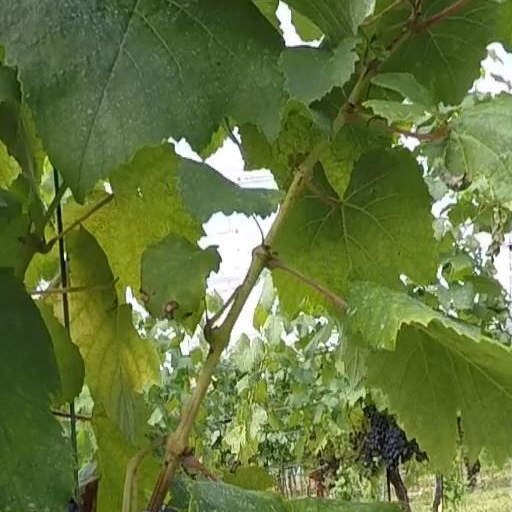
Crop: grape